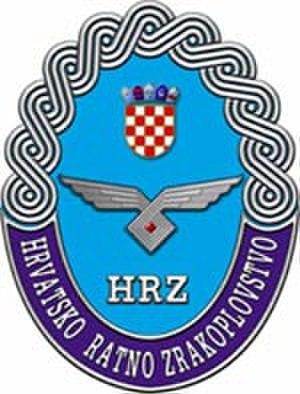
L'aviation militaire et la défense aérienne croates est une composante de l'armée de la République de Croatie dont la mission est d’assurer la souveraineté de l’espace aérien de la République de Croatie et le support aérien aux autres composantes de l’armée dans l’exécution de leurs missions. Elle a également pour fonction l’organisation de la défense anti-aérienne.